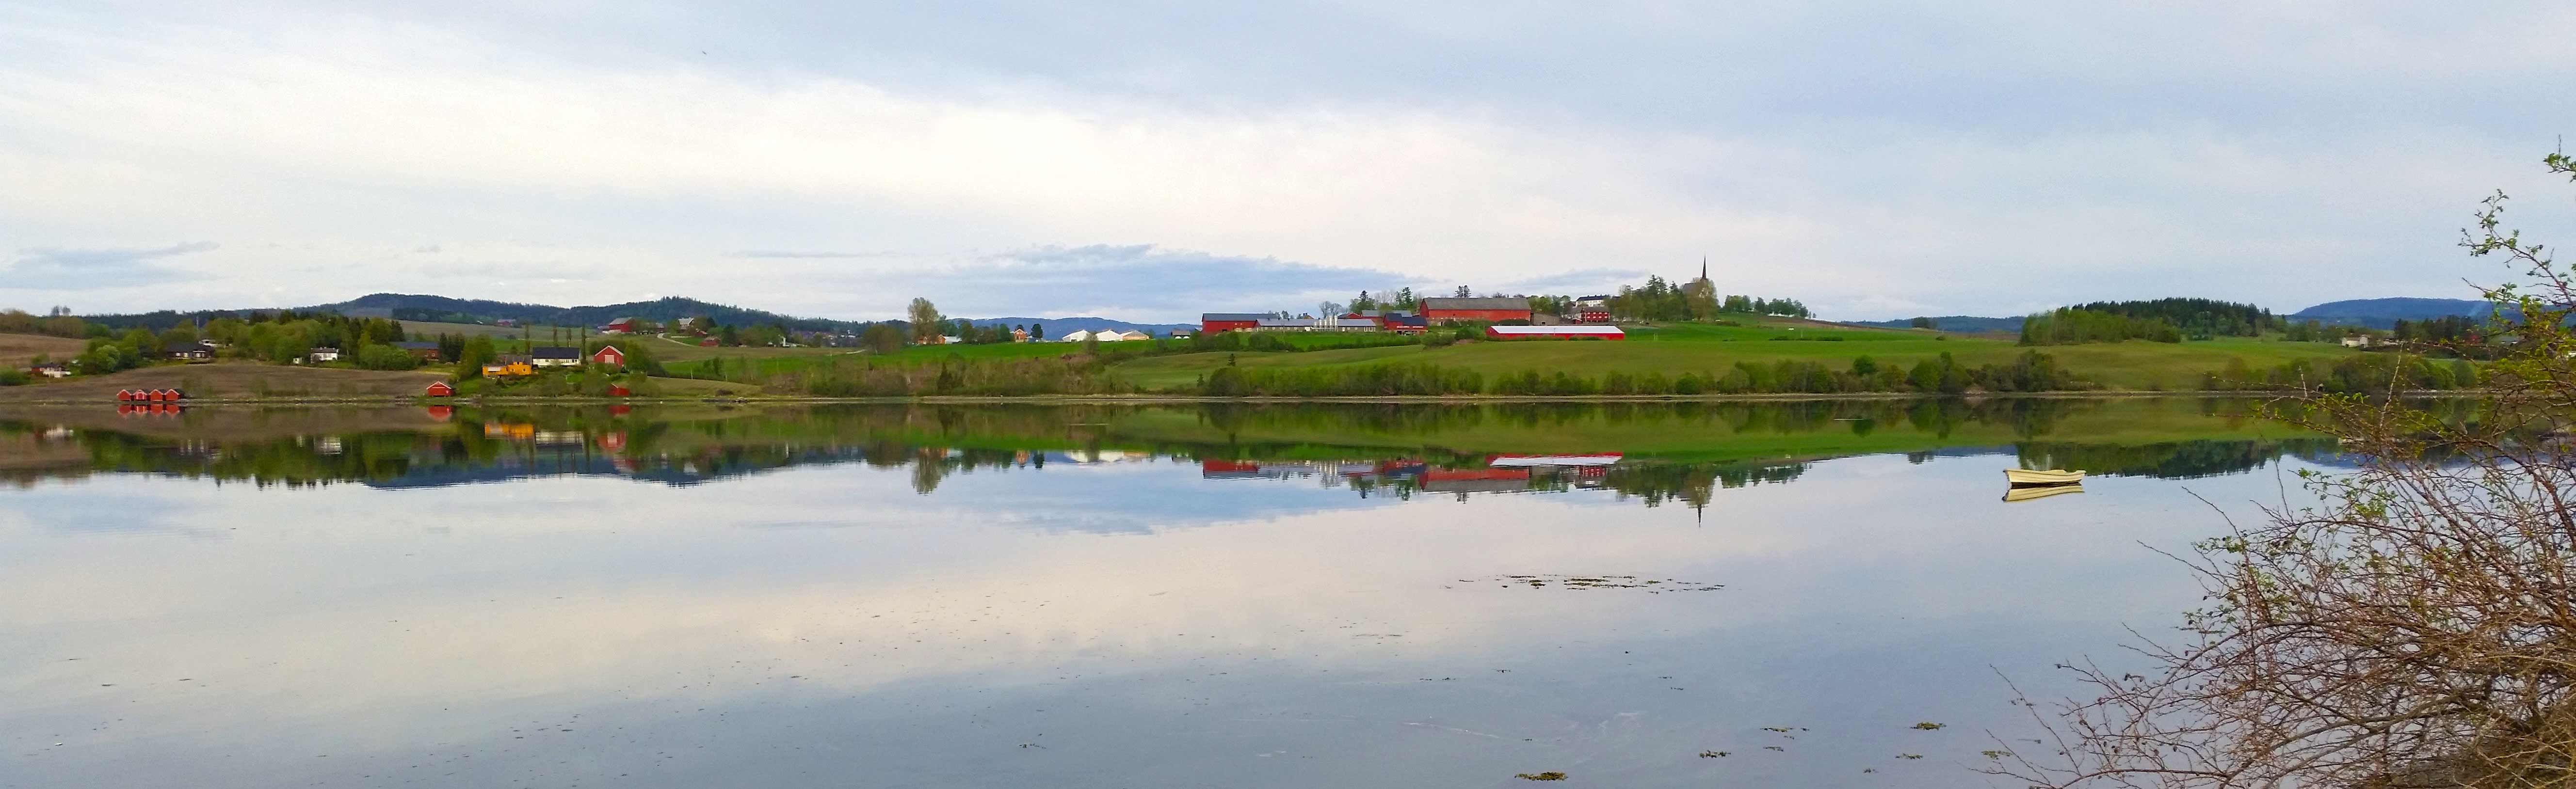
landscape, water, lake, panorama, pond, fjord, reservoir, waterway, body of water, wetland, floodplain, loch, the nature of the, ecosystem, norway